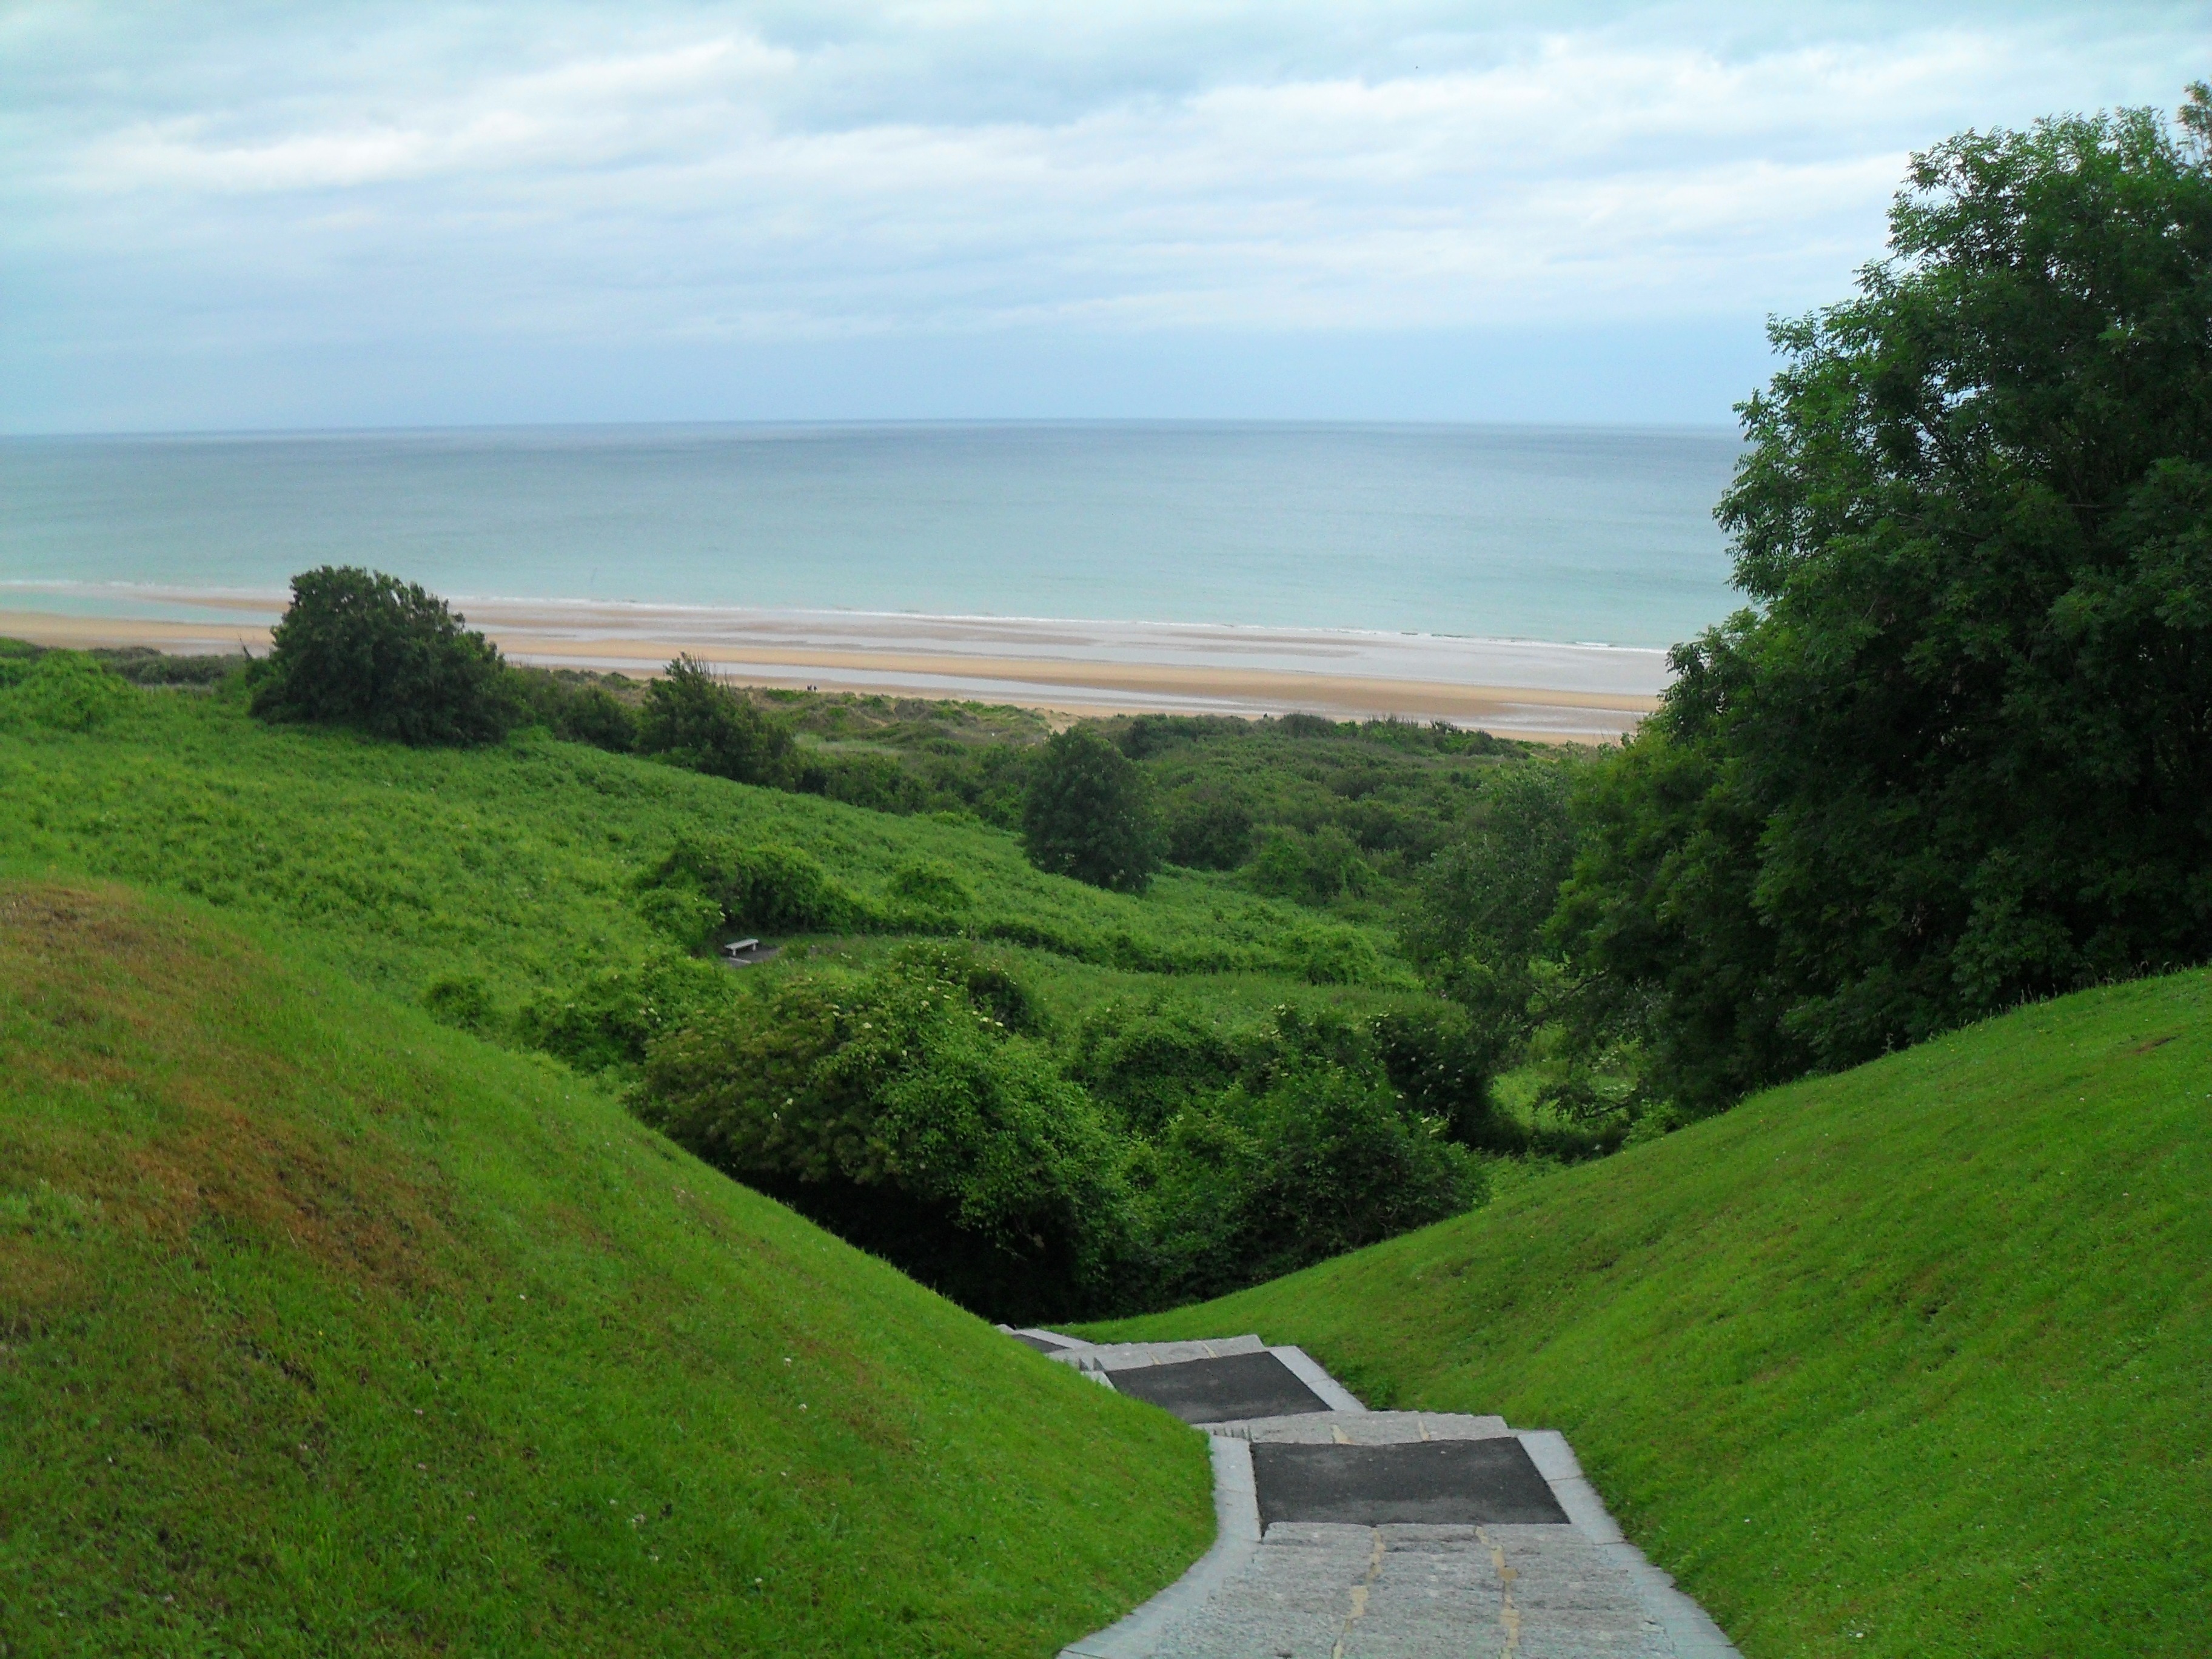
beach, landscape, sea, coast, water, nature, grass, hill, shore, steps, shoreline, cliff, france, scenic, scenery, bay, reservoir, highland, terrain, waterway, body of water, stairs, beaches, normandy, loch, rural area, landform